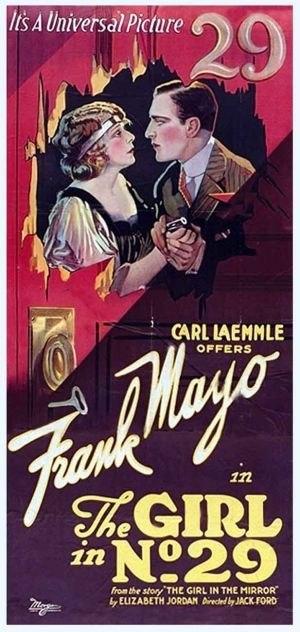
The Girl in Number 29 est un film muet américain de John Ford, sorti en 1920.